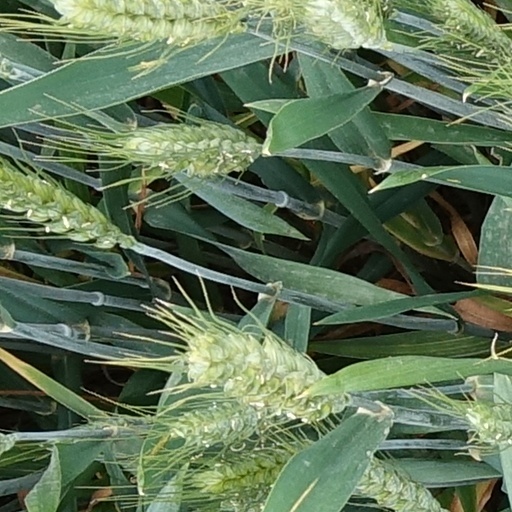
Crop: wheat